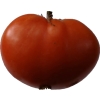
Label: tomato